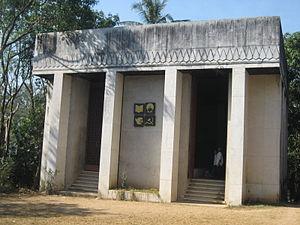
Mausolée de Thakin Kodaw Hmaing à Rangoon, Birmanie
Thakin Kodaw Hmaing est un poète, écrivain et homme politique birman. Il joua un rôle majeur dans l'éveil de la conscience nationale birmane au début du XXᵉ siècle et exerça une influence littéraire considérable.